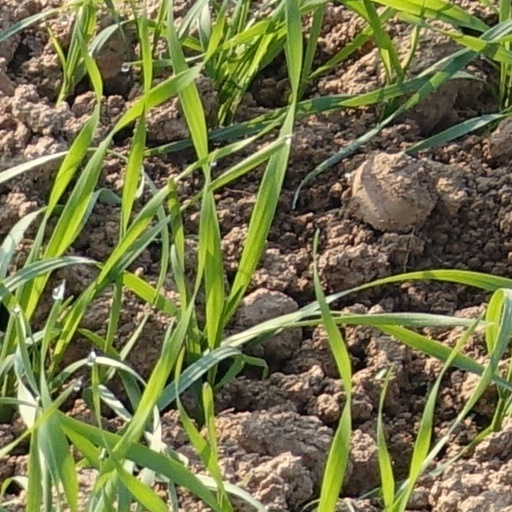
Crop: wheat